Daphne Fielding

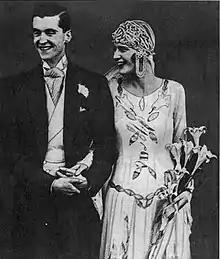
Pictured in 1927 withHenry Thynne, Viscount Weymouth

The Hon. Daphne Winifred Louise Fielding ("née" Vivian, formerly Thynne; 11 July 1904 – 5 December 1997) was a British author.